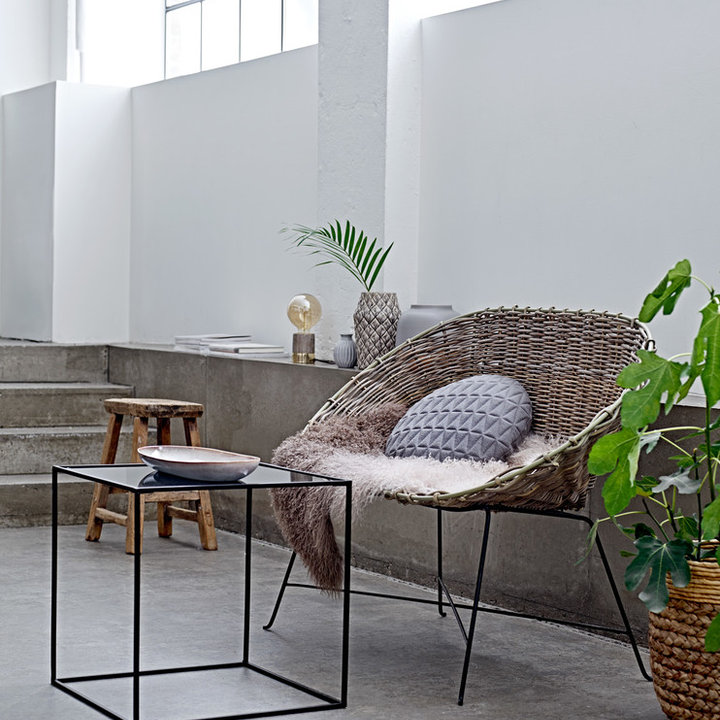
Style: Scandinavian